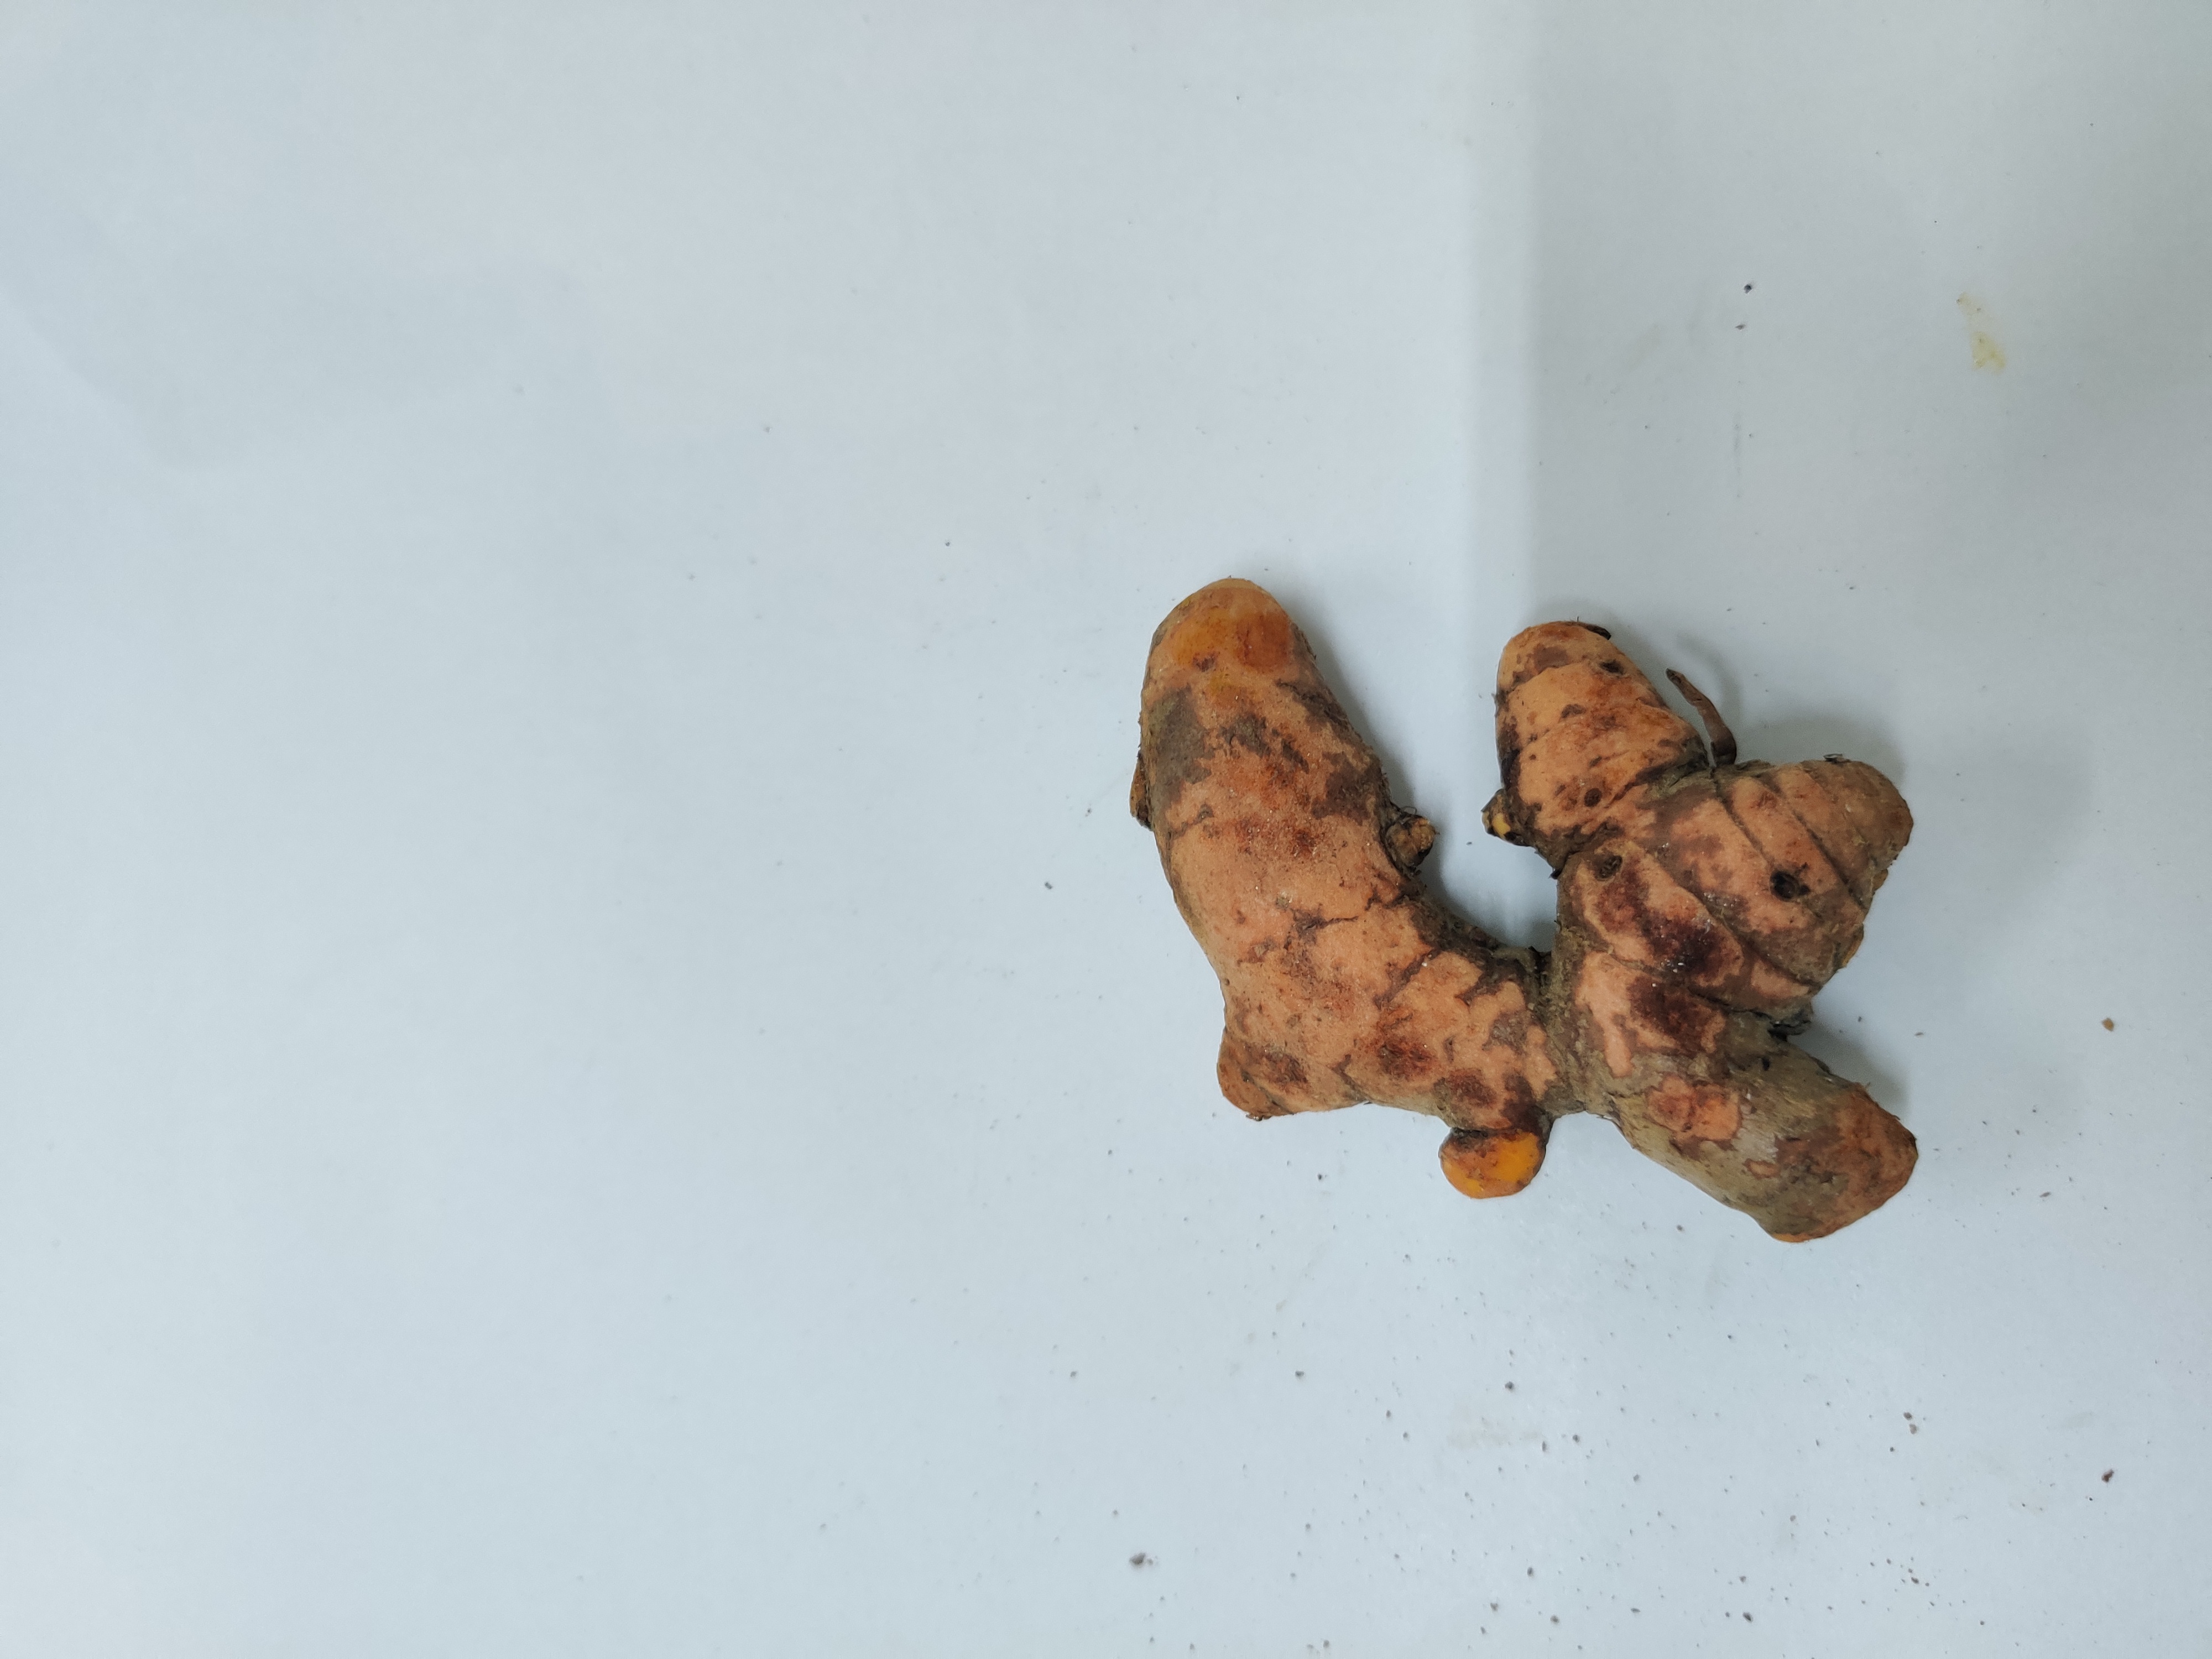
Crop: Turmeric
Condition: Fresh